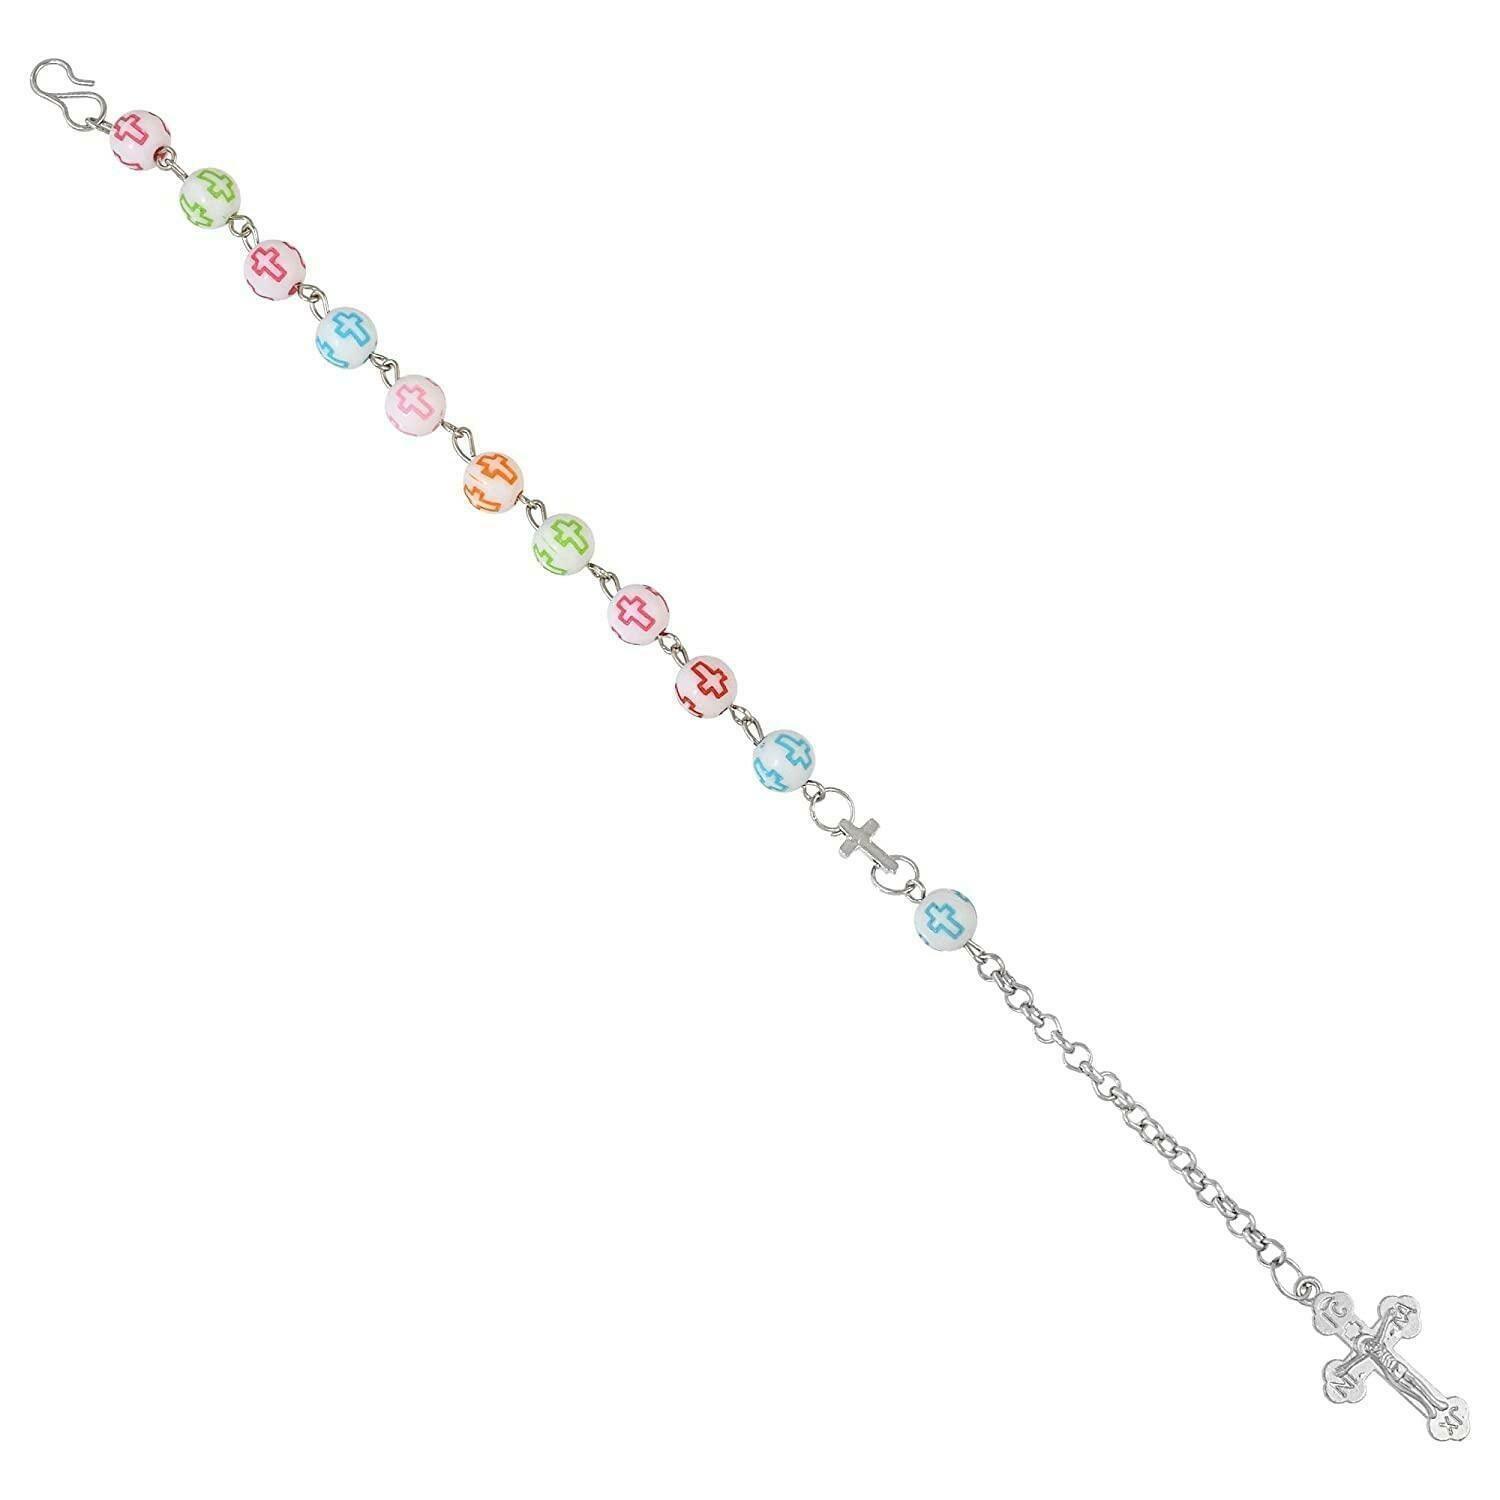
Morir Multicolour Silver Plated Bracelet With Cuban Chain For Women
Type: Bracelets & Bangles
Brand: MORIR
Price: Rs. 349
 Multicolored miraculous 8mm beige round ball beads jesus christian cross religious rosary beads bracelet wrist jewelry for women teen girls. the rosary beads bracelet is auspicious christian jewellery article, and is for all age groups.rosary beads bracelet can be applied as a gift for friends and family, which ideal for the first communion, baptism, father's day, mother's day, birthday and wedding, etc.
Features: Multicolored Miraculous 8Mm Beige Round Ball Beads Jesus Christian Cross Religious Rosary Beads Bracelet Wrist Jewelry For Women Teen Girls,Length: 9 Inches. Beads: 8Mm. Weight: 9 Gms. All Beads Have Cross Image In Different Colours. Combines Elegance With Spirituality, Looks Charming And Inspiring.,It Is Perfect To Wear Any Season And Easy To Match Your Dress Or Other Clothes.,A Great Gift - Give Yourself Or A Loved One The Gift Of A Beautiful One Decade Crystal Glass Rosary Bracelet For Any Special Occasion Or Holiday Such As First Communion, Confirmation, Christmas, Birthdays Or Anniversaries.,Made In India : All Our Products Are Manufactured In India And Are Exclusively Crafted To Adorn Your Persona.